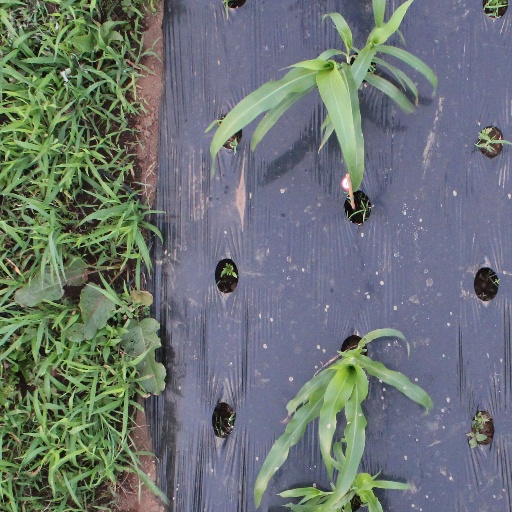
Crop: sorghum